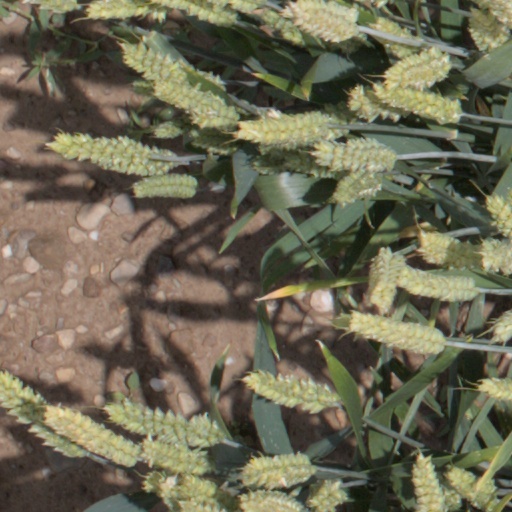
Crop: wheat